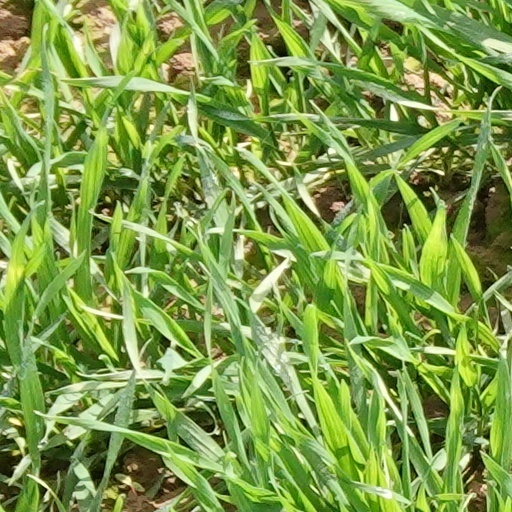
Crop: wheat